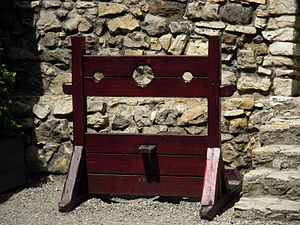
Skam / Tab af ære
Gabestok.
Skam bunder i følelsen af at være uønsket eller ikke finde sin plads, være værdiløs, tabe ansigt. I Vesten optræder skamfølelse hyppigst ved sammenligning med andre, typisk med henblik på uddannelse, udseende og økonomi. Skamfølelsen bearbejdes typisk ved tilbagetrækning, undvigelse, depression eller nedgøren af andre.